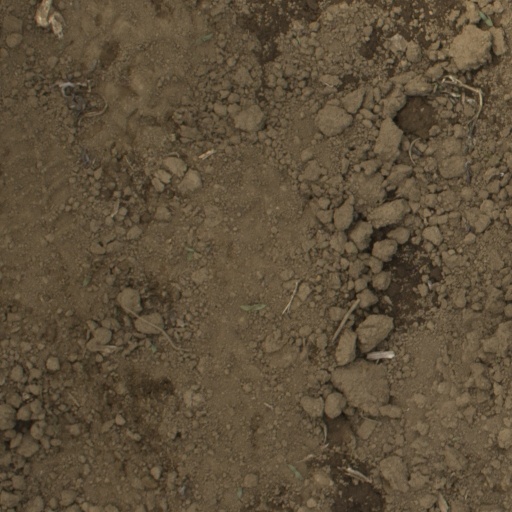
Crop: Jerusalem artichoke